Electoral district of Pilbara

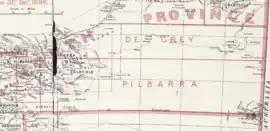
Pilbara and surrounds in 1898

Pilbara (historically spelled Pilbarra) was created at the 1893 redistribution in the "Constitution Act Amendment Act 1893", through which three new electorates were created in mining and pastoral areas. Its first member was elected at the 1894 election, and while normally a Labor-held seat, it has been held by the Liberals and their predecessors for significant terms. In 1898, its major settlements were Marble Bar, Nullagine, and Bamboo, and it included the southern Pilbarra goldfield.